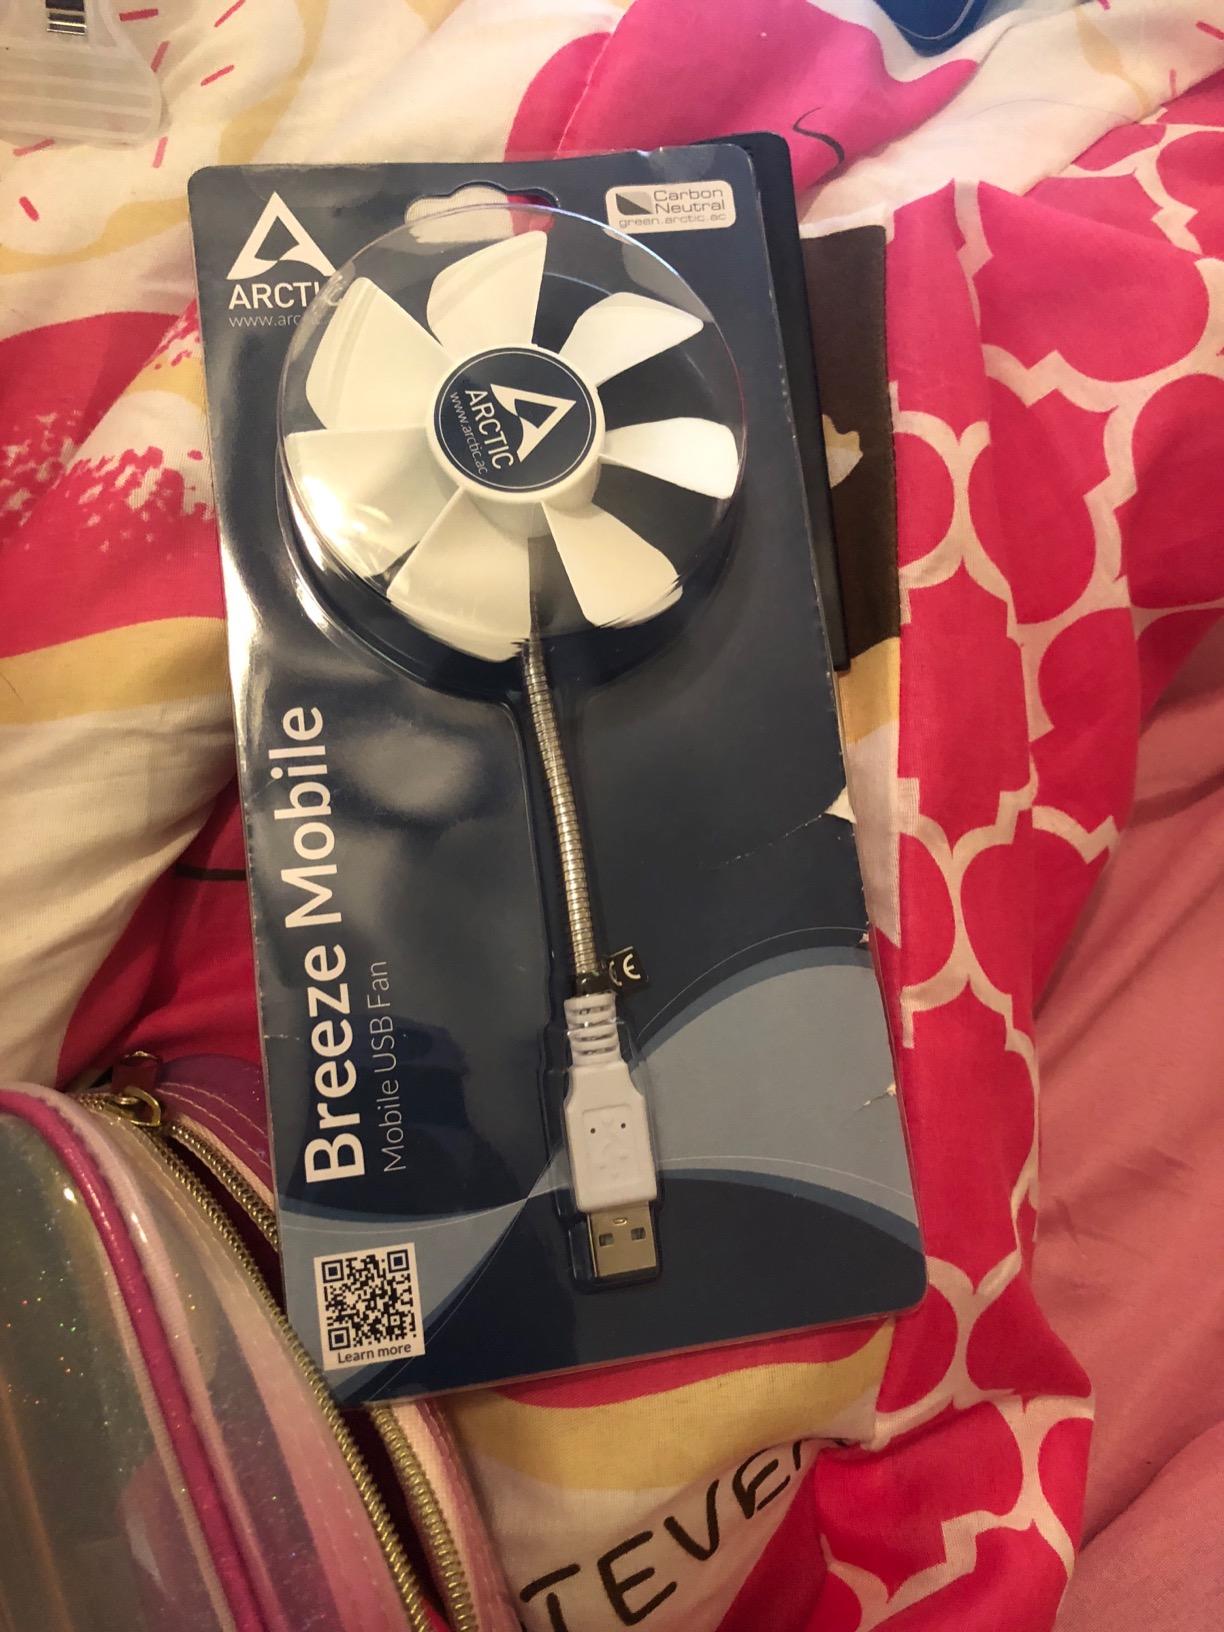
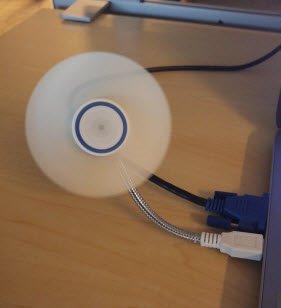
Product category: fan
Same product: yes